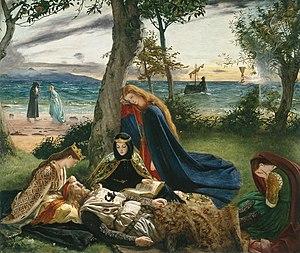
James Archer était un peintre écossais du XIXᵉ siècle, célèbre comme portraitiste.
La fée Morgane est un personnage du cycle arthurien, dans lequel elle est la demi-sœur magicienne du roi Arthur. Personnage positif à l'origine, elle est présentée ensuite comme une adversaire du roi, de sa femme Guenièvre et des chevaliers de la Table ronde.
Excalibur est l'épée magique légendaire du roi Arthur, le roi des Bretons, dans les textes de la légende arthurienne de la matière de Bretagne rédigés à l'époque du Moyen Âge.
Le roi Arthur ou Arthur Pendragon est, d'après les romances médiévales, un seigneur breton qui aurait organisé la défense des peuples celtes des îles Britanniques et de Bretagne armoricaine face aux envahisseurs germaniques à la fin du Vᵉ siècle ou au début du VIᵉ siècle. La légende d'Arthur est principalement inspirée par le folklore et l'invention littéraire, et son existence historique n'est pas attestée. Les sources historiques sont recueillies sur de rares textes contradictoires, essentiellement des poèmes et contes en langue galloise, des annales et chroniques décrivant la romanisation et la christianisation de la Grande-Bretagne comme les Annales Cambriae et l’Historia Brittonum et la vie des premiers saints de l'île bretonne, comme Gildas le Sage. Le nom d'Arthur apparaît également dans d'anciens poèmes tel que le Y Gododdin. Son histoire se situe à une époque où le terme « Bretagne » désignait la grande moitié sud de l'actuelle Grande-Bretagne.
The Mist of Avalon est le seizième album original d'Alan Stivell et son treizième album studio, paru en 1991. C'est le premier CD de l'artiste, sorti chez sa nouvelle maison de disques Dreyfus. C'est aussi la première fois que la production est électronique, en MAO puis dans le studio de Kate Bush. Les chansons sont dédiées au cycle arthurien, accompagnées par des mélodies celtiques aux accents pop rock.